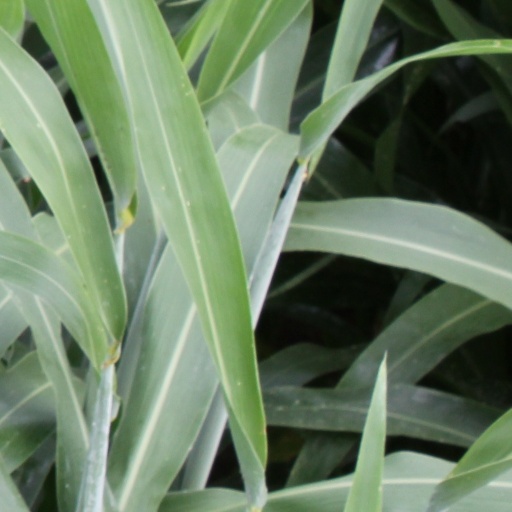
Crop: sorghum